Anti-austerity movement in Greece

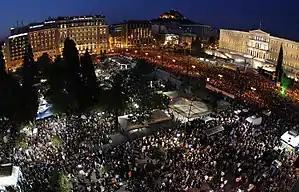
Demonstrators in front of the Greek parliament, 29 May.

29 May was set as a day of peaceful pan-European demonstrations. It was estimated that the demonstration in Athens alone attracted more than 100,000 demonstrators in front of the Greek parliament, while others put the estimates around 80,000. Demonstrations included people of all ages and financial backgrounds. The oldest person at the demonstration was a 102-year-old grandmother looking after her granddaughter, who also spoke at the people's assembly in support of the demonstrations. An estimated 10,000 people gathered in front of the White Tower of Thessaloniki in Greece's second city, and demonstrations were also held in many other Greek cities. Some of the most popular slogans that were heard on 29 May were "the worst form of violence is poverty" and "a magical night, like in Argentina, lets see who gets in the helicopter first!", a reference to Argentine President Fernando de la Rúa's resignation and escape from the presidential mansion using a helicopter in 2001. Some of the demands that the Real Democracy Now! movement has formulated during the assemblies at syntagma Square include: